Jamshedpur

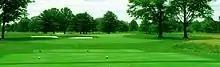
Golmuri Golf Course

XLRI, founded in 1949, is the oldest management institute of India; Mahatma Gandhi Memorial Medical College, established in 1961; and the engineering college National Institute of Technology, Jamshedpur, an Institute of National Importance, established as a Regional Institute of Technology on 15 August 1960. The National Metallurgical Laboratory (NML), one of the 38 Council of Scientific and Industrial Research (CSIR) laboratories, was inaugurated on 26 November 1950 by Jawaharlal Nehru. Shavak Nanavati Technical Institute (SNTI), established in 1921 as the technical training department of Tata Steel, now develops skilled employees for other companies as well. Its 400,000 volume library is one of the most popular in the city. Many high-level institutions are located in Jamshedpur. Now there is further development to set up more universities and several other educational institutions.